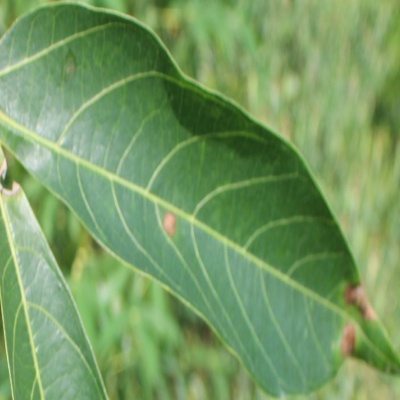
Crop: Cassava
Condition: bacterial blight